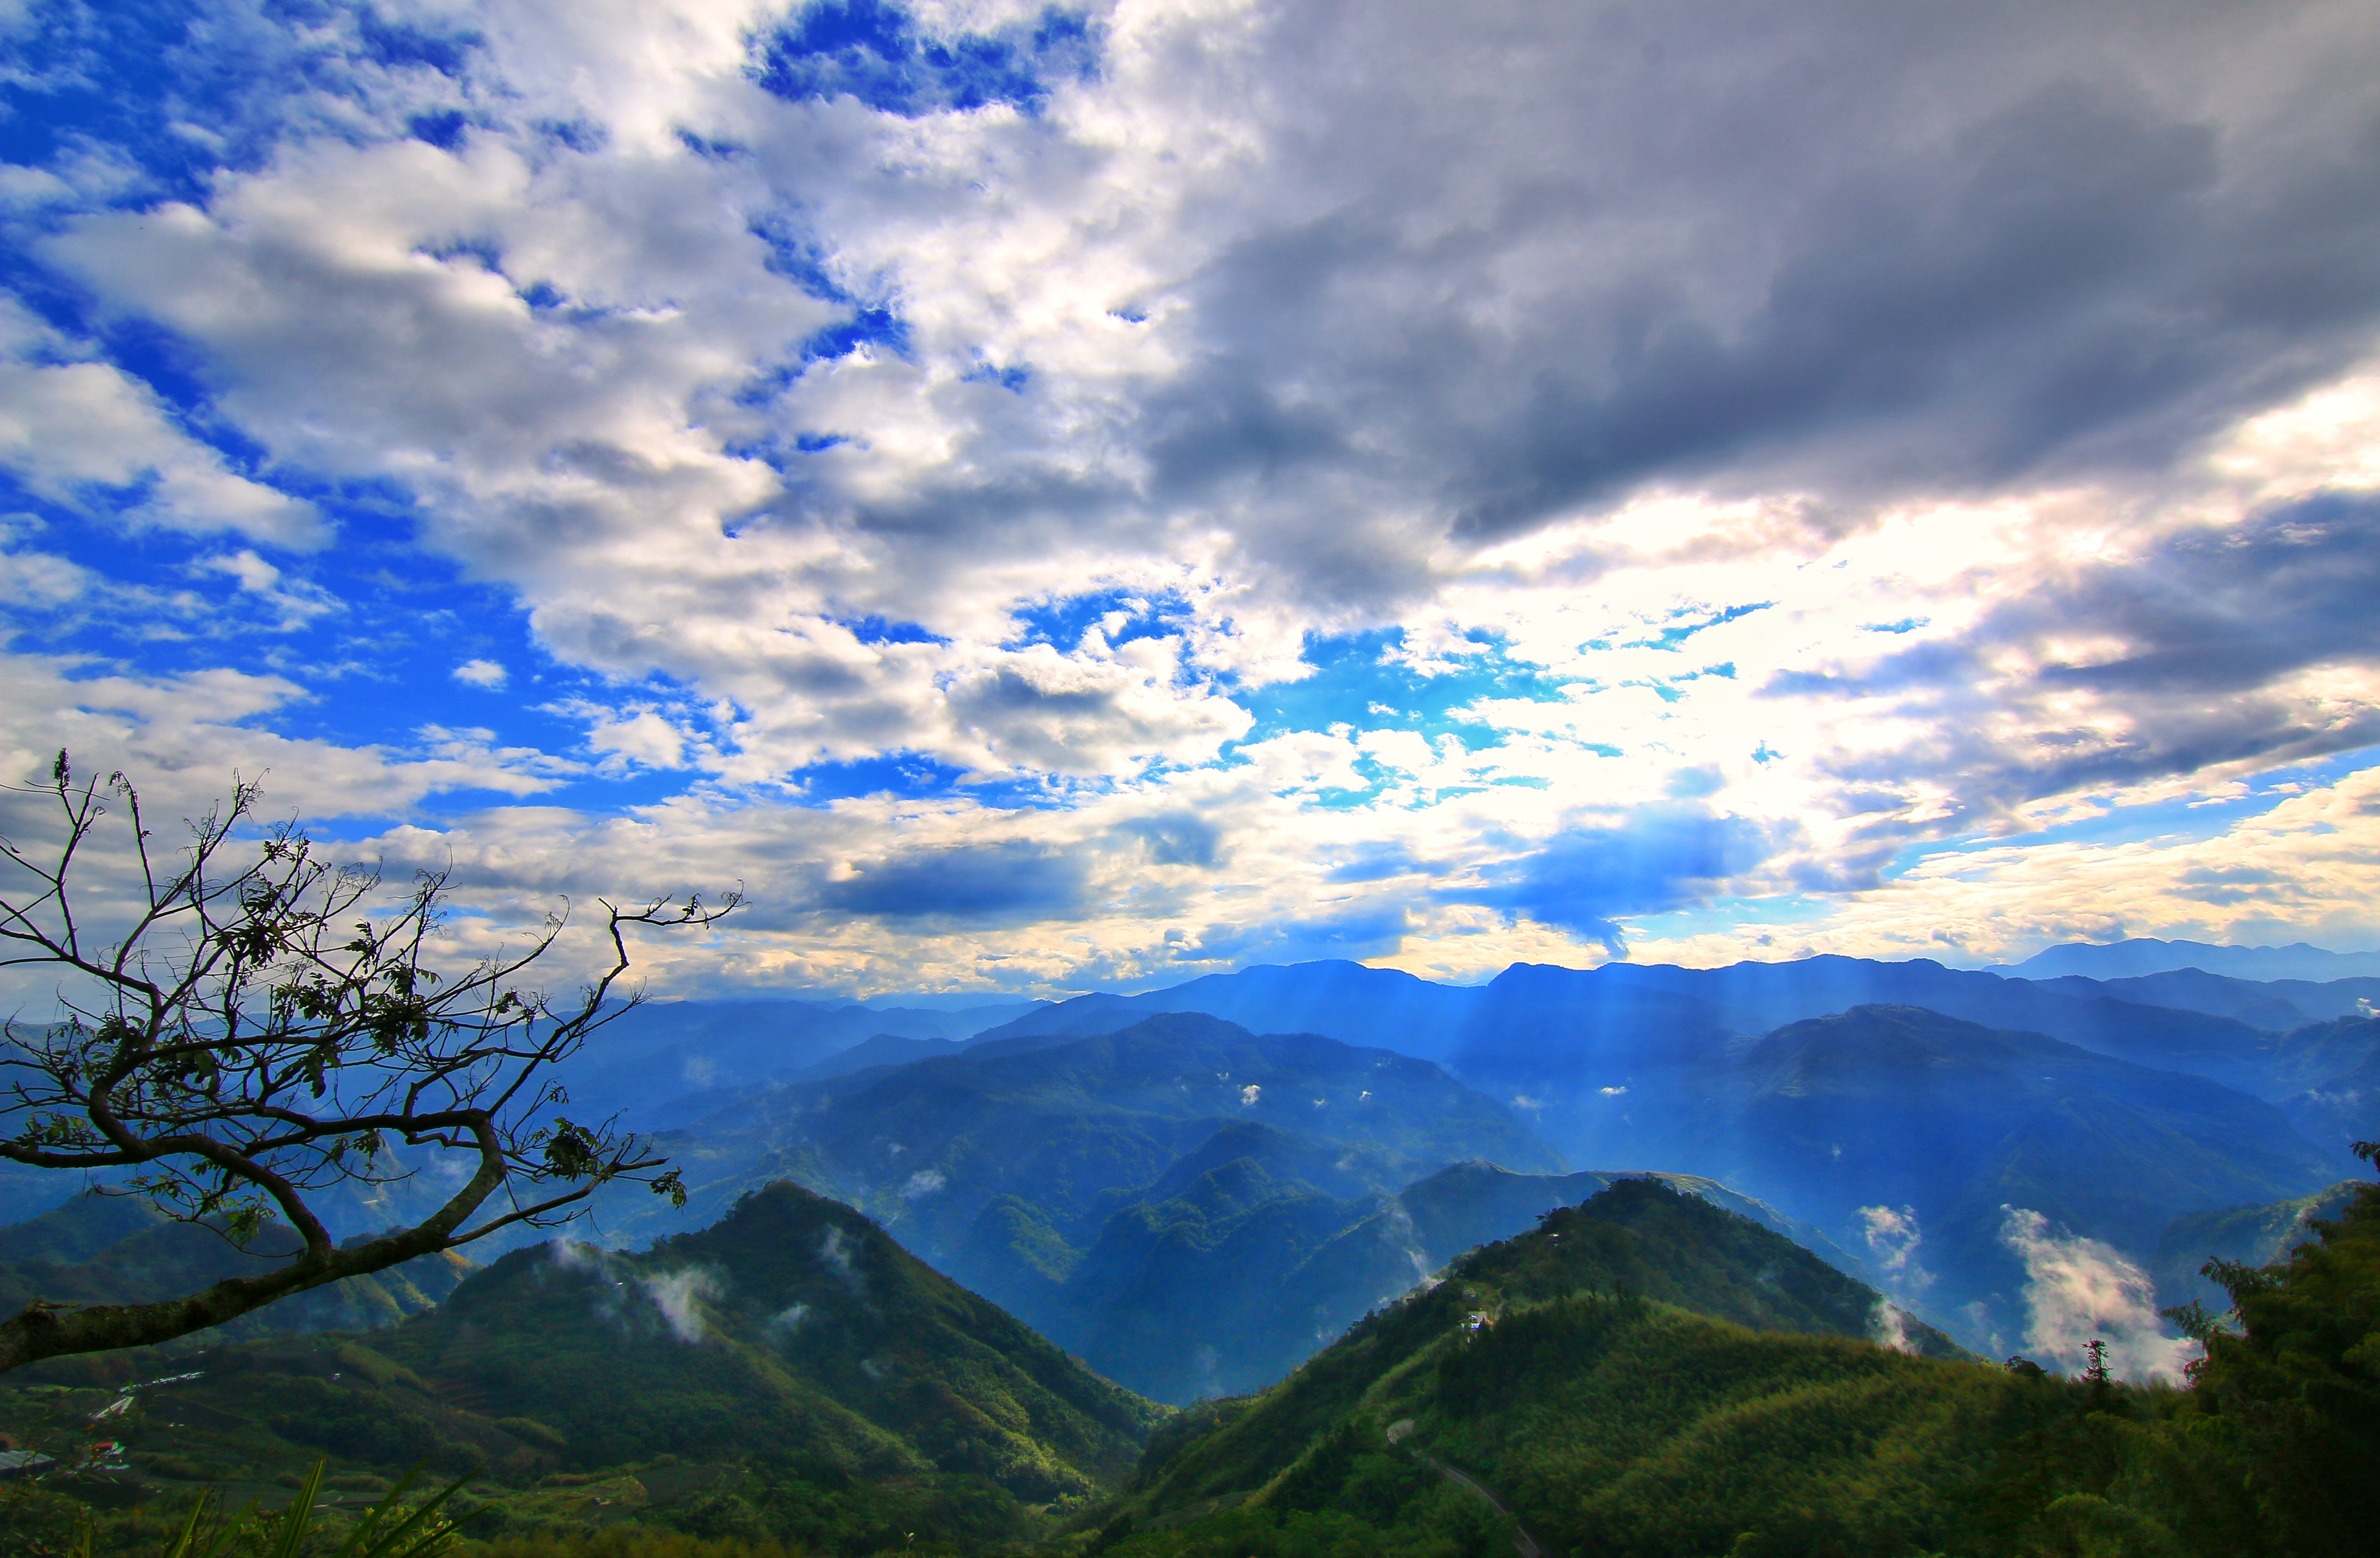
landscape, tree, nature, mountain, cloud, sky, meadow, sunlight, morning, hill, dawn, valley, mountain range, alpine, japan, alps, plateau, views, a surname, meteorological phenomenon, geographical feature, atmospheric phenomenon, mountainous landforms